Italian Enlightenment

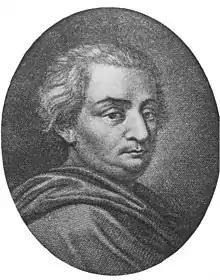
Cesare Beccaria

The Italian Enlightenment was particularly active in Naples, in this period capital of the homonymous Kingdom of Naples. The city of Naples, together with the French capital, best carried out the "century of enlightenment"; in fact, it did not simply absorb this current, on the contrary, it generated it to a great extent, giving life to new architectural forms, new philosophical thoughts and laying the foundations of modern economy and law. In fact, Naples had already been the vital center of the naturalistic philosophy of the Renaissance, and now it returned to give a new impetus to the thought of several exponents, such as Mario Pagano, one of the most important Italian jurists and politicians of the revolutionary era, who largely drew on the work of Giambattista Vico, but eliminating the Christian aspects of his philosophy.